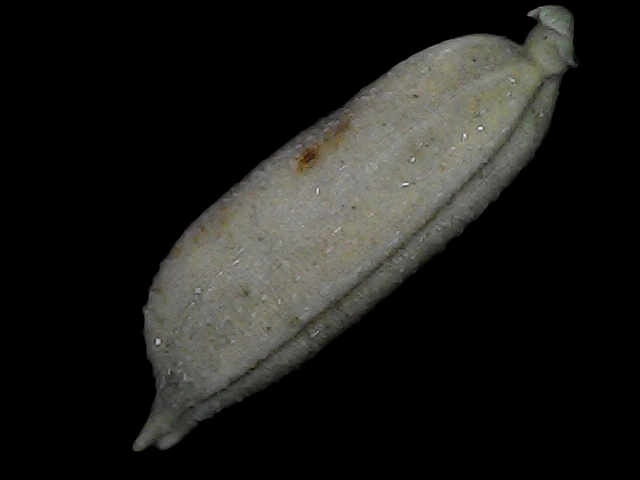
Rice variety: Bd79